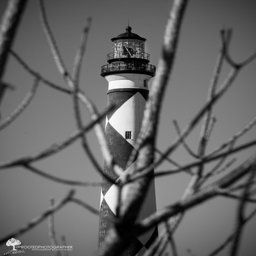
winter may be the best season to visit any of the lighthouses .